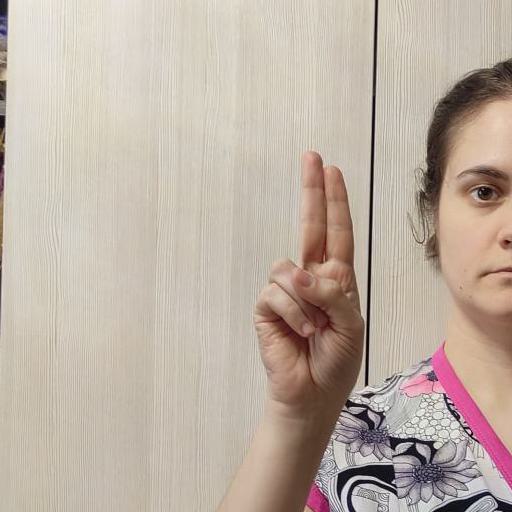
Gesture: two_up